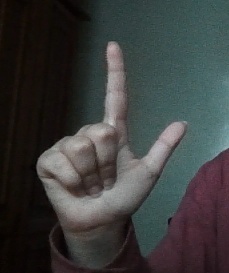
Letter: laam